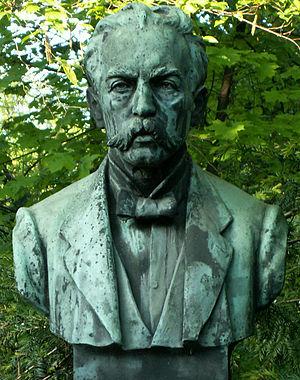
La Société Copernic des naturalistes polonais, la plus ancienne association de naturalistes polonais, est fondée à Lviv le 17 janvier 1875.
Marian Raciborski, né le 16 septembre 1863 à Brzóstowa près de Ćmielów et décédé le 17 mars 1917 à Zakopane au sud de la Pologne, est un botaniste, collecteur et paléontologue polonais.